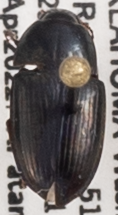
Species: Amara crassispina
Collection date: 2022-04-06
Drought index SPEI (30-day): -1.77
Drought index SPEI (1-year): -0.692
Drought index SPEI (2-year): -0.9